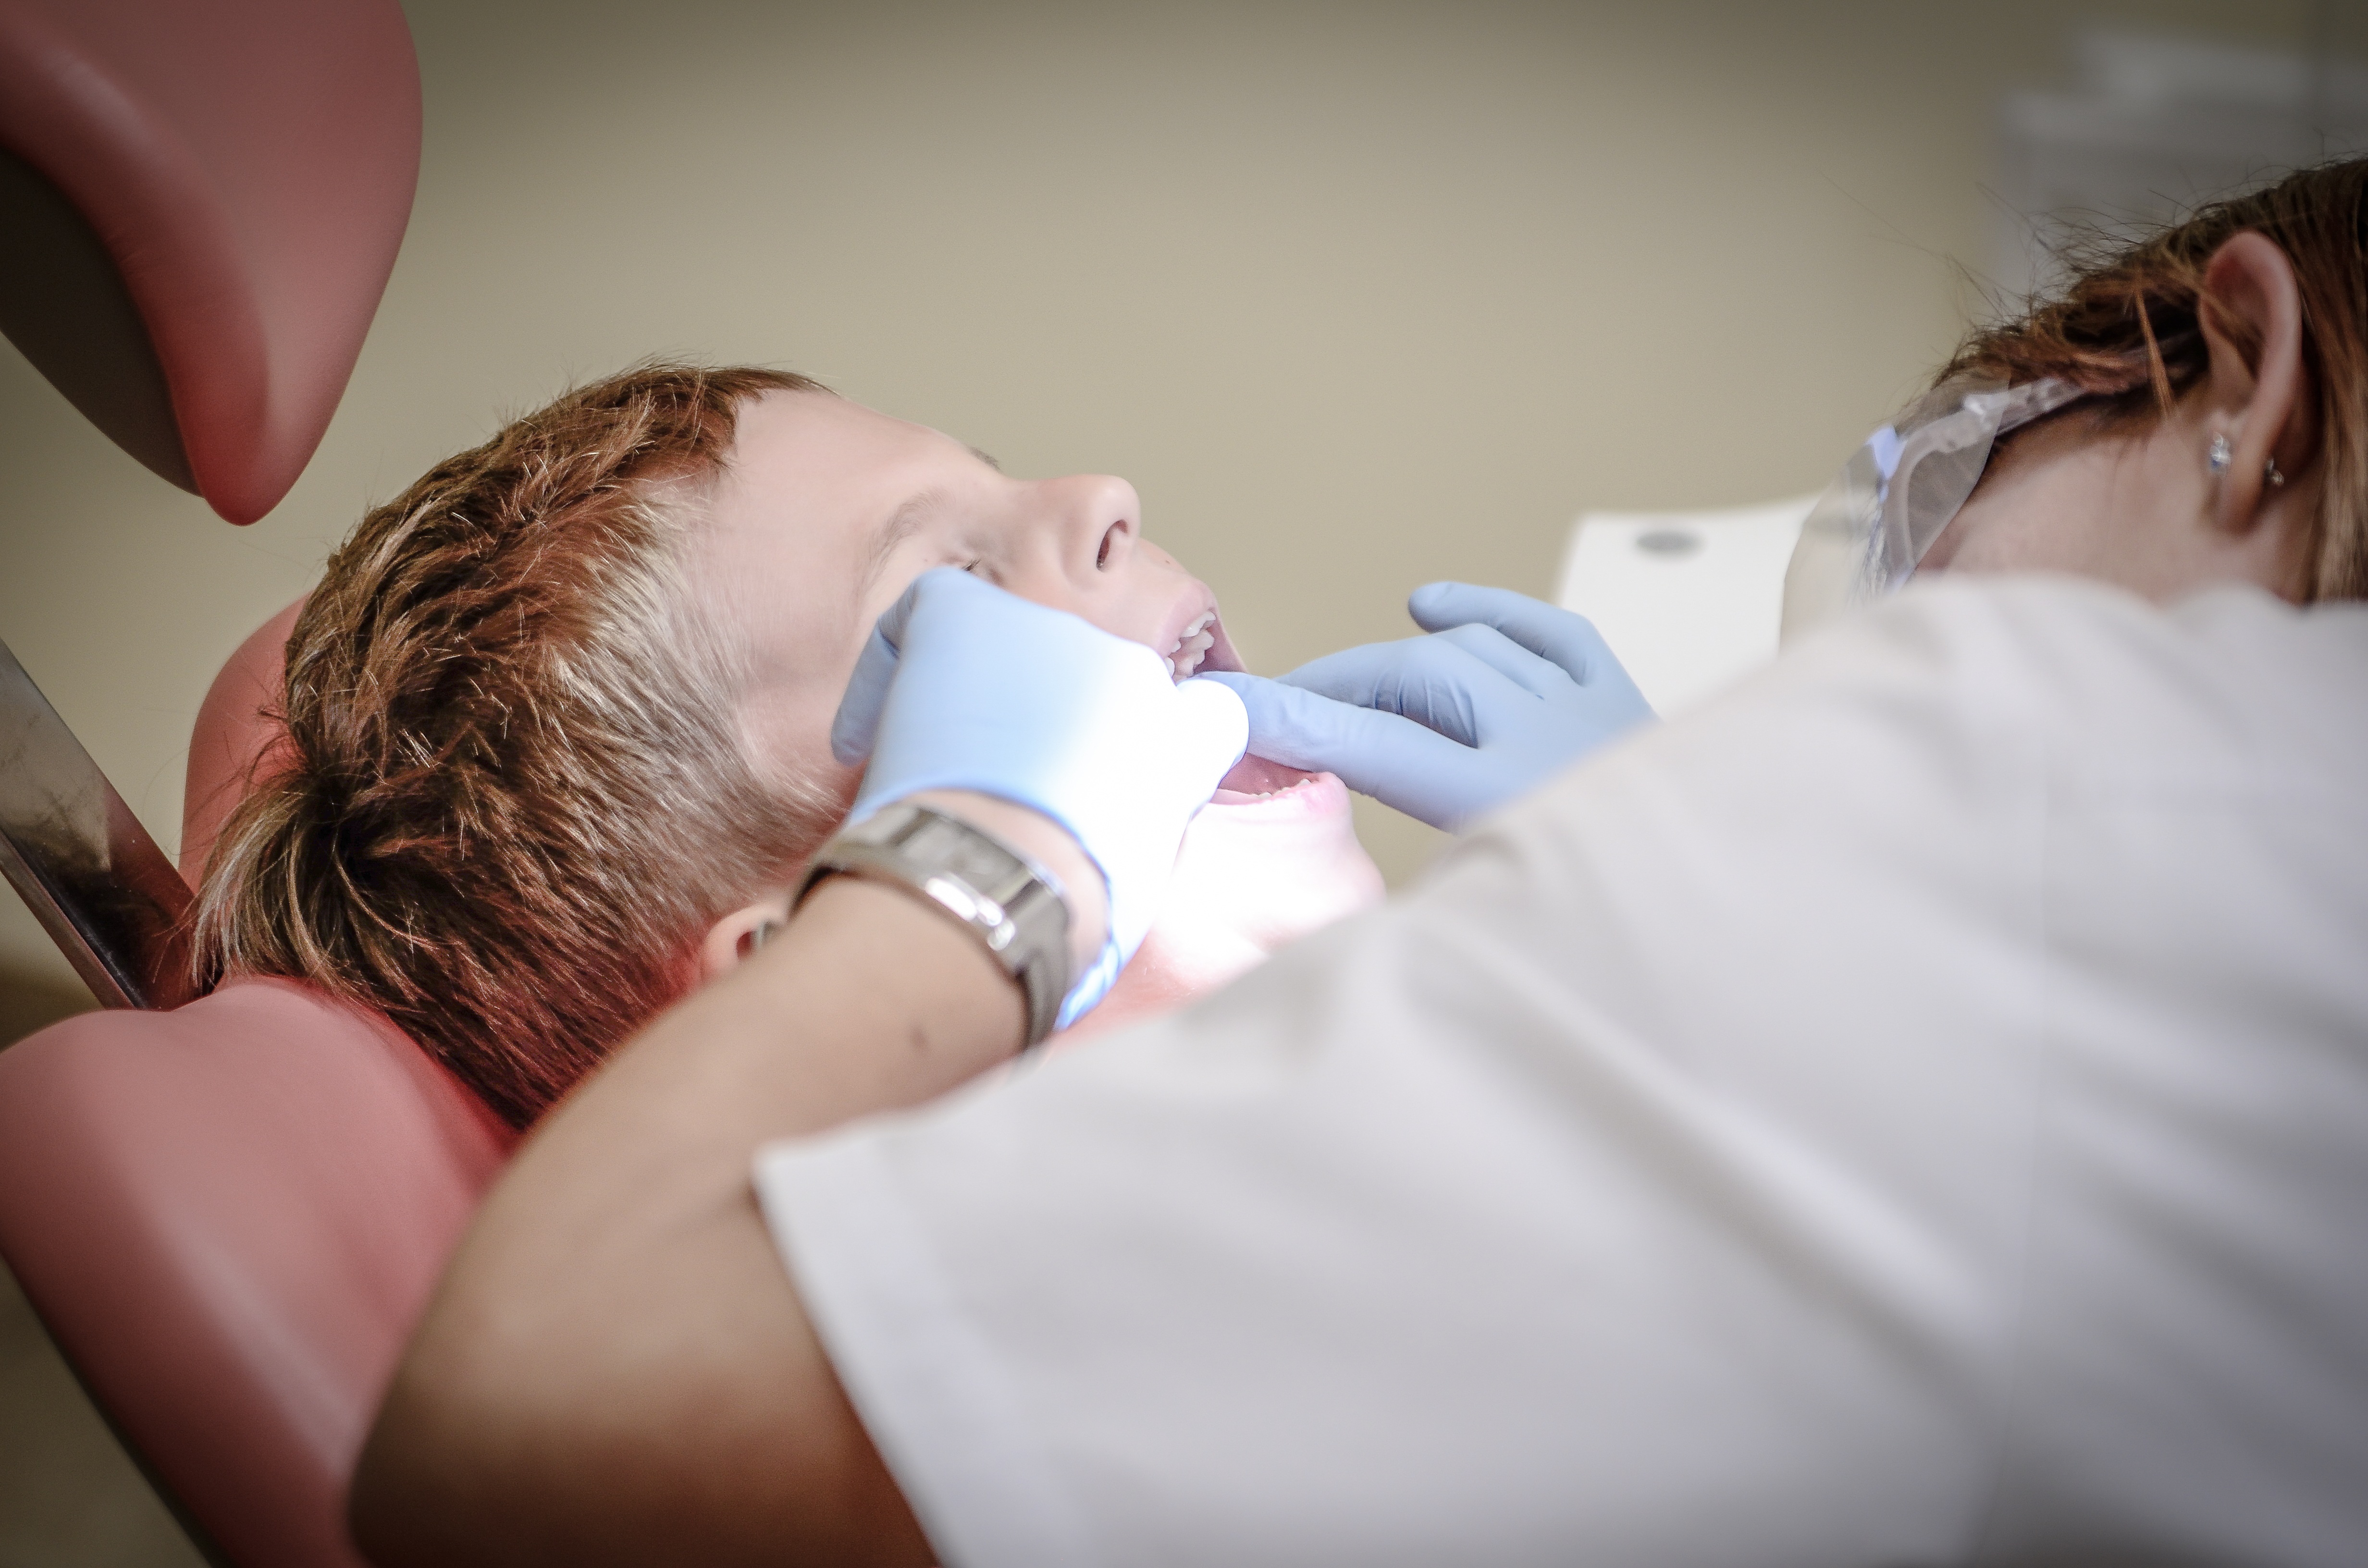
person, child, mouth, dentist, infant, eye, skin, armchair, pain, organ, suffering, cure, sense, anesthesia, borowa, nfz, sealants